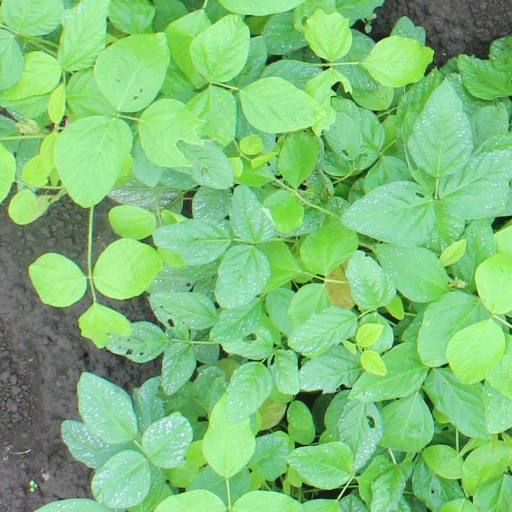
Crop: soybean